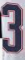
Number: 3